Gayle Porter Hoskins

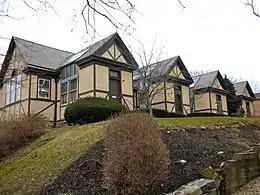
Frank E. Schoonover Studios at 1616 Rodney Street, Wilmington where Hoskins lived and worked.

He was born in Brazil, Indiana to William "Pica" Thompson Hoskins, a sheet-music dealer, and Madge Porter Hoskins in 1887. The family moved to Denver, Colorado five years later. About 1901, he began publishing cartoons in the Denver Post. Three years later his mother died and the family moved back east to Chicago. Hoskins then studied at the School of the Art Institute of Chicago and studied under Charles Francis Browne, Frank Phoenix, Thomas Wood Stevens, and John Vanderpoel. He began working for Marshall Field and Company as a mural designer and published illustrations in Redbook in 1907.